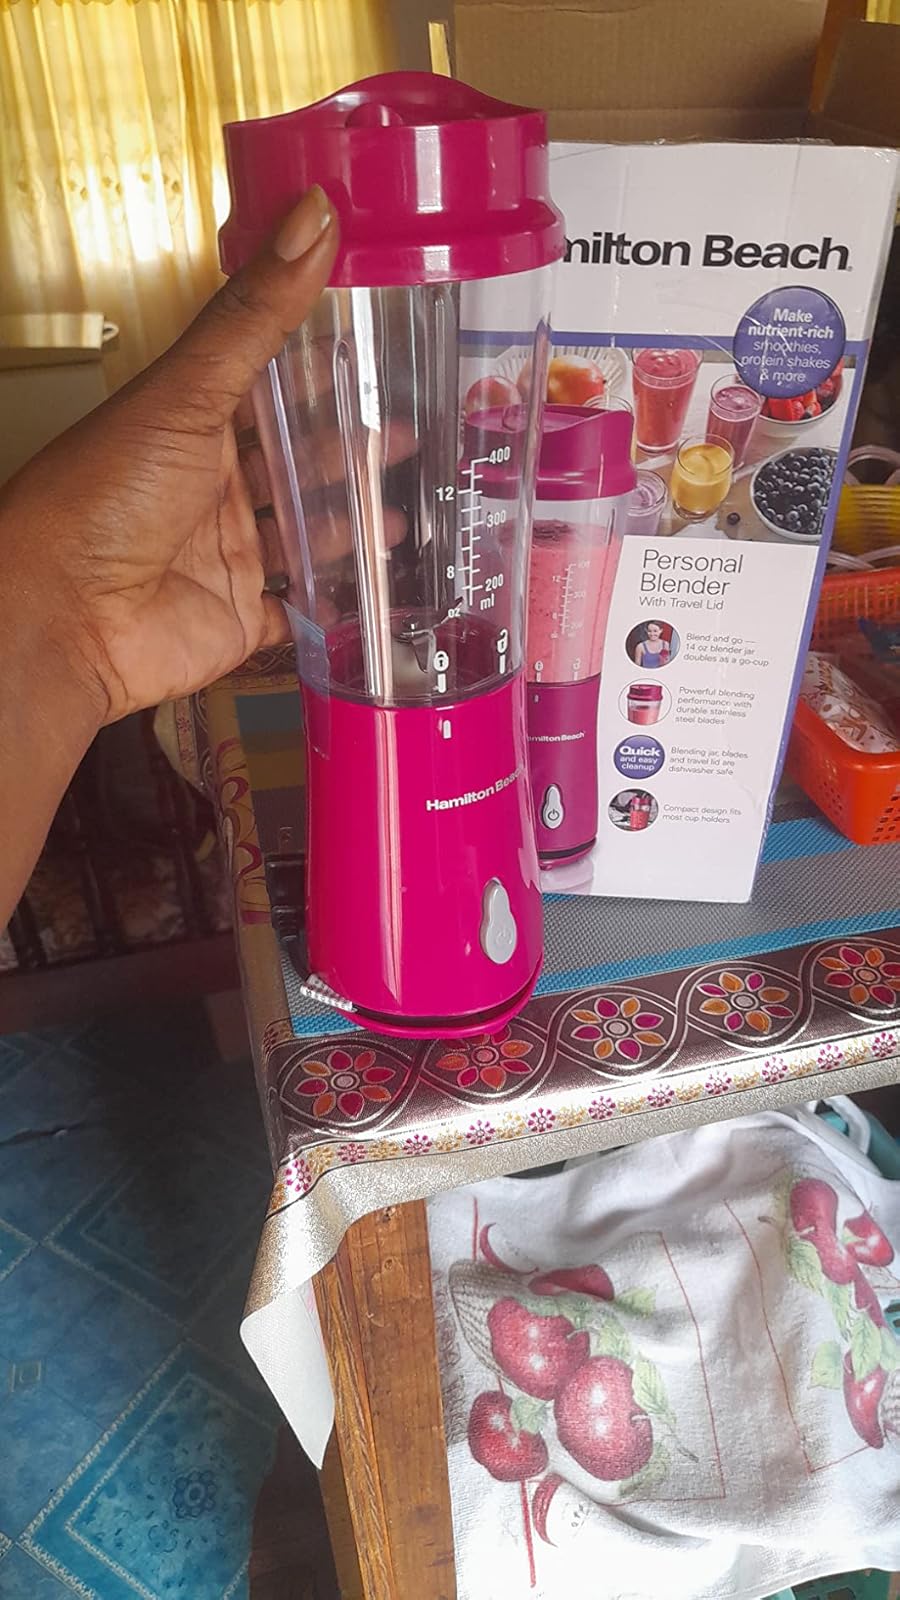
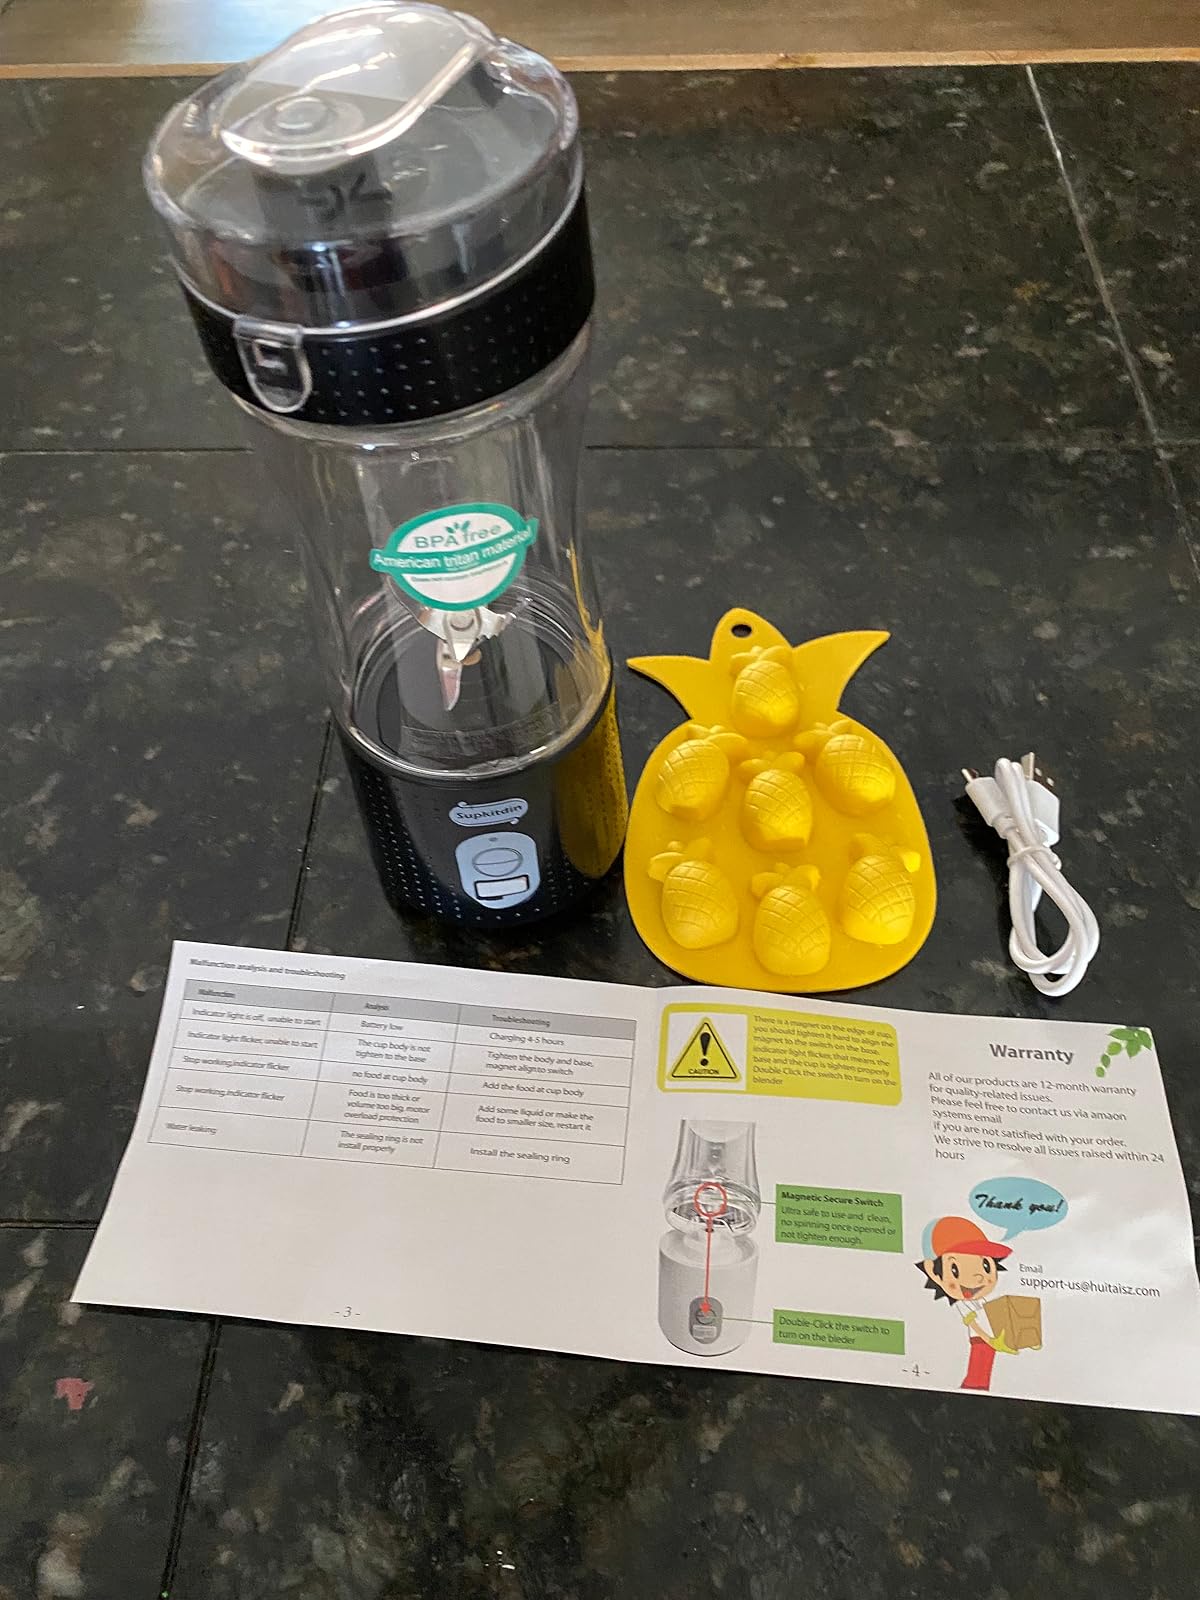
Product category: items_blender
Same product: no